Nemegtomaia

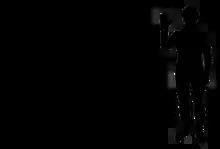
Size compared to a human

"Nemegtomaia" is estimated to have been around 2 m (7 ft) in length, and to have weighed 40 kg (85 lb), a size extrapolated from more completely known relatives. As an oviraptorosaur, it would have been feathered. Though "Nemegtomaia" does not possess any single feature that distinguishes it from other oviraptorids (autapomorphies), the combination of a crest, an enlarged first finger, and a high number of sacral vertebrae (eight), is unique to this taxon.